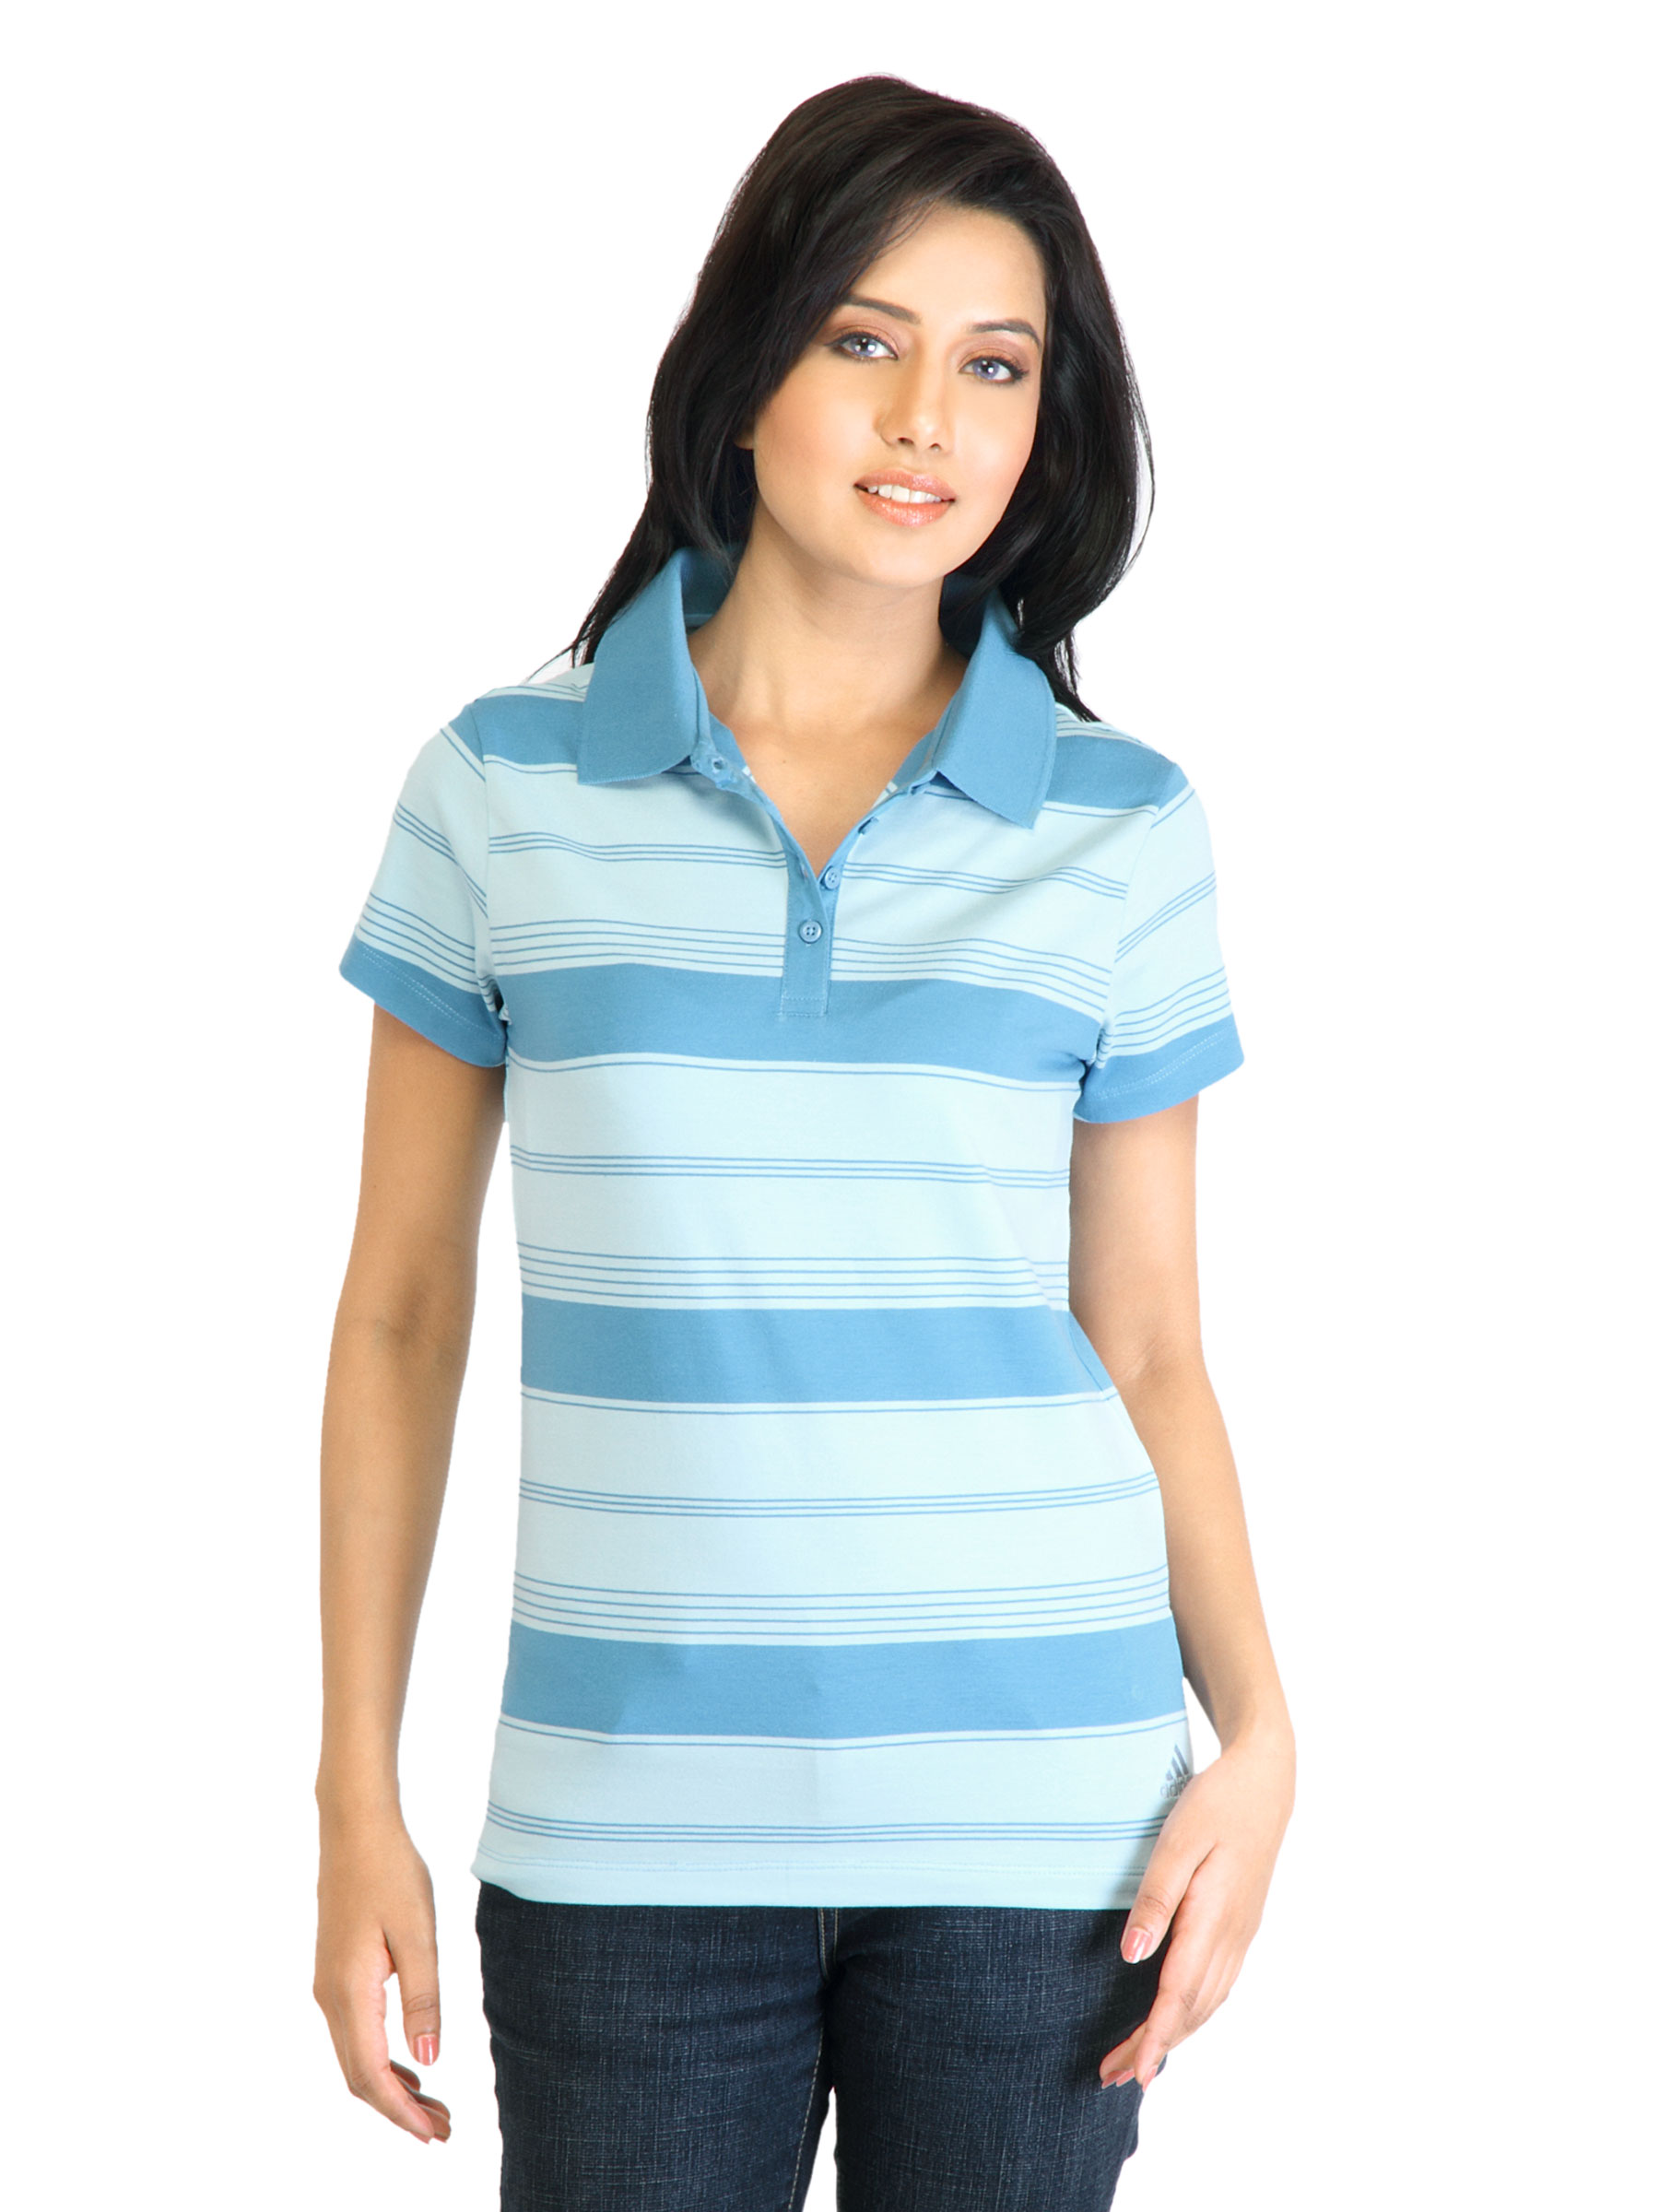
ADIDAS Women Blue TShirt
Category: Apparel / Topwear / Tshirts
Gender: Women
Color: Blue
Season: Fall 2011
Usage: Casual